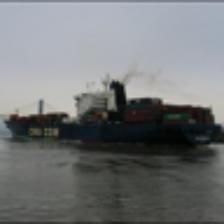
Label: NonHuman